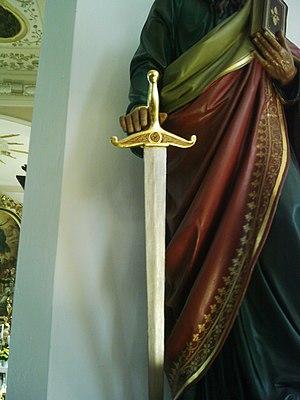
Le glaive, mot emprunté au gaulois cladio, désigne le gladius. Cette épée courte a évolué au fil du temps et couvre une variété de formes.